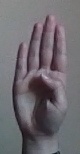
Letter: kaaf